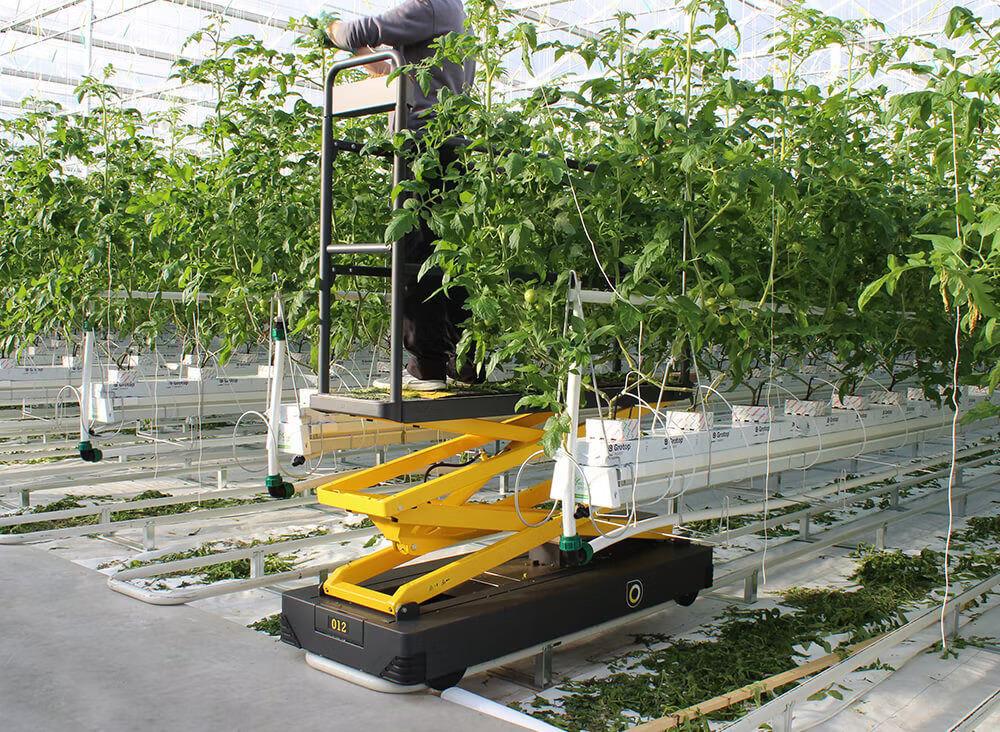
Mashine ya kulimia yenye rangi ya manjano na nyeusi, ikiwa imesimama kwenye shamba lenye mimea iliyopangwa katikati ya mstari. Ikiakisi matumizi ya teknolojia ya kisasa katika maandalizi ya ardhi ya kilimo. Mashine hii huwezesha kuchanganya udongo, kuandaa matuta, na kupunguza hitaji la nguvu kazi ya kibinadamu.